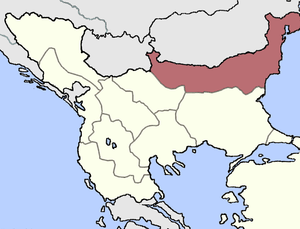
Le vilayet du Danube — en turc osmanli : ولايت طونه ; en bulgare : Дунавски вилает — était un vilayet de l'Empire ottoman. Créé en 1864, il fut supprimé en 1878. Sa capitale était Roussé.